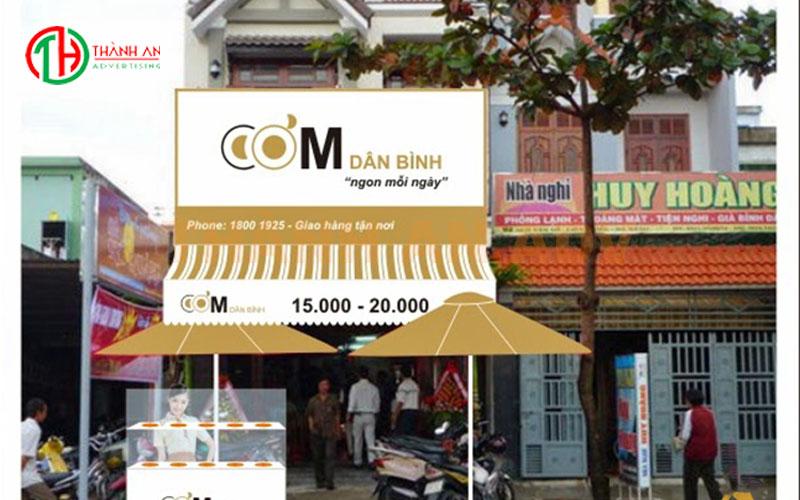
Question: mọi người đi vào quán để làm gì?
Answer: để ăn cơm